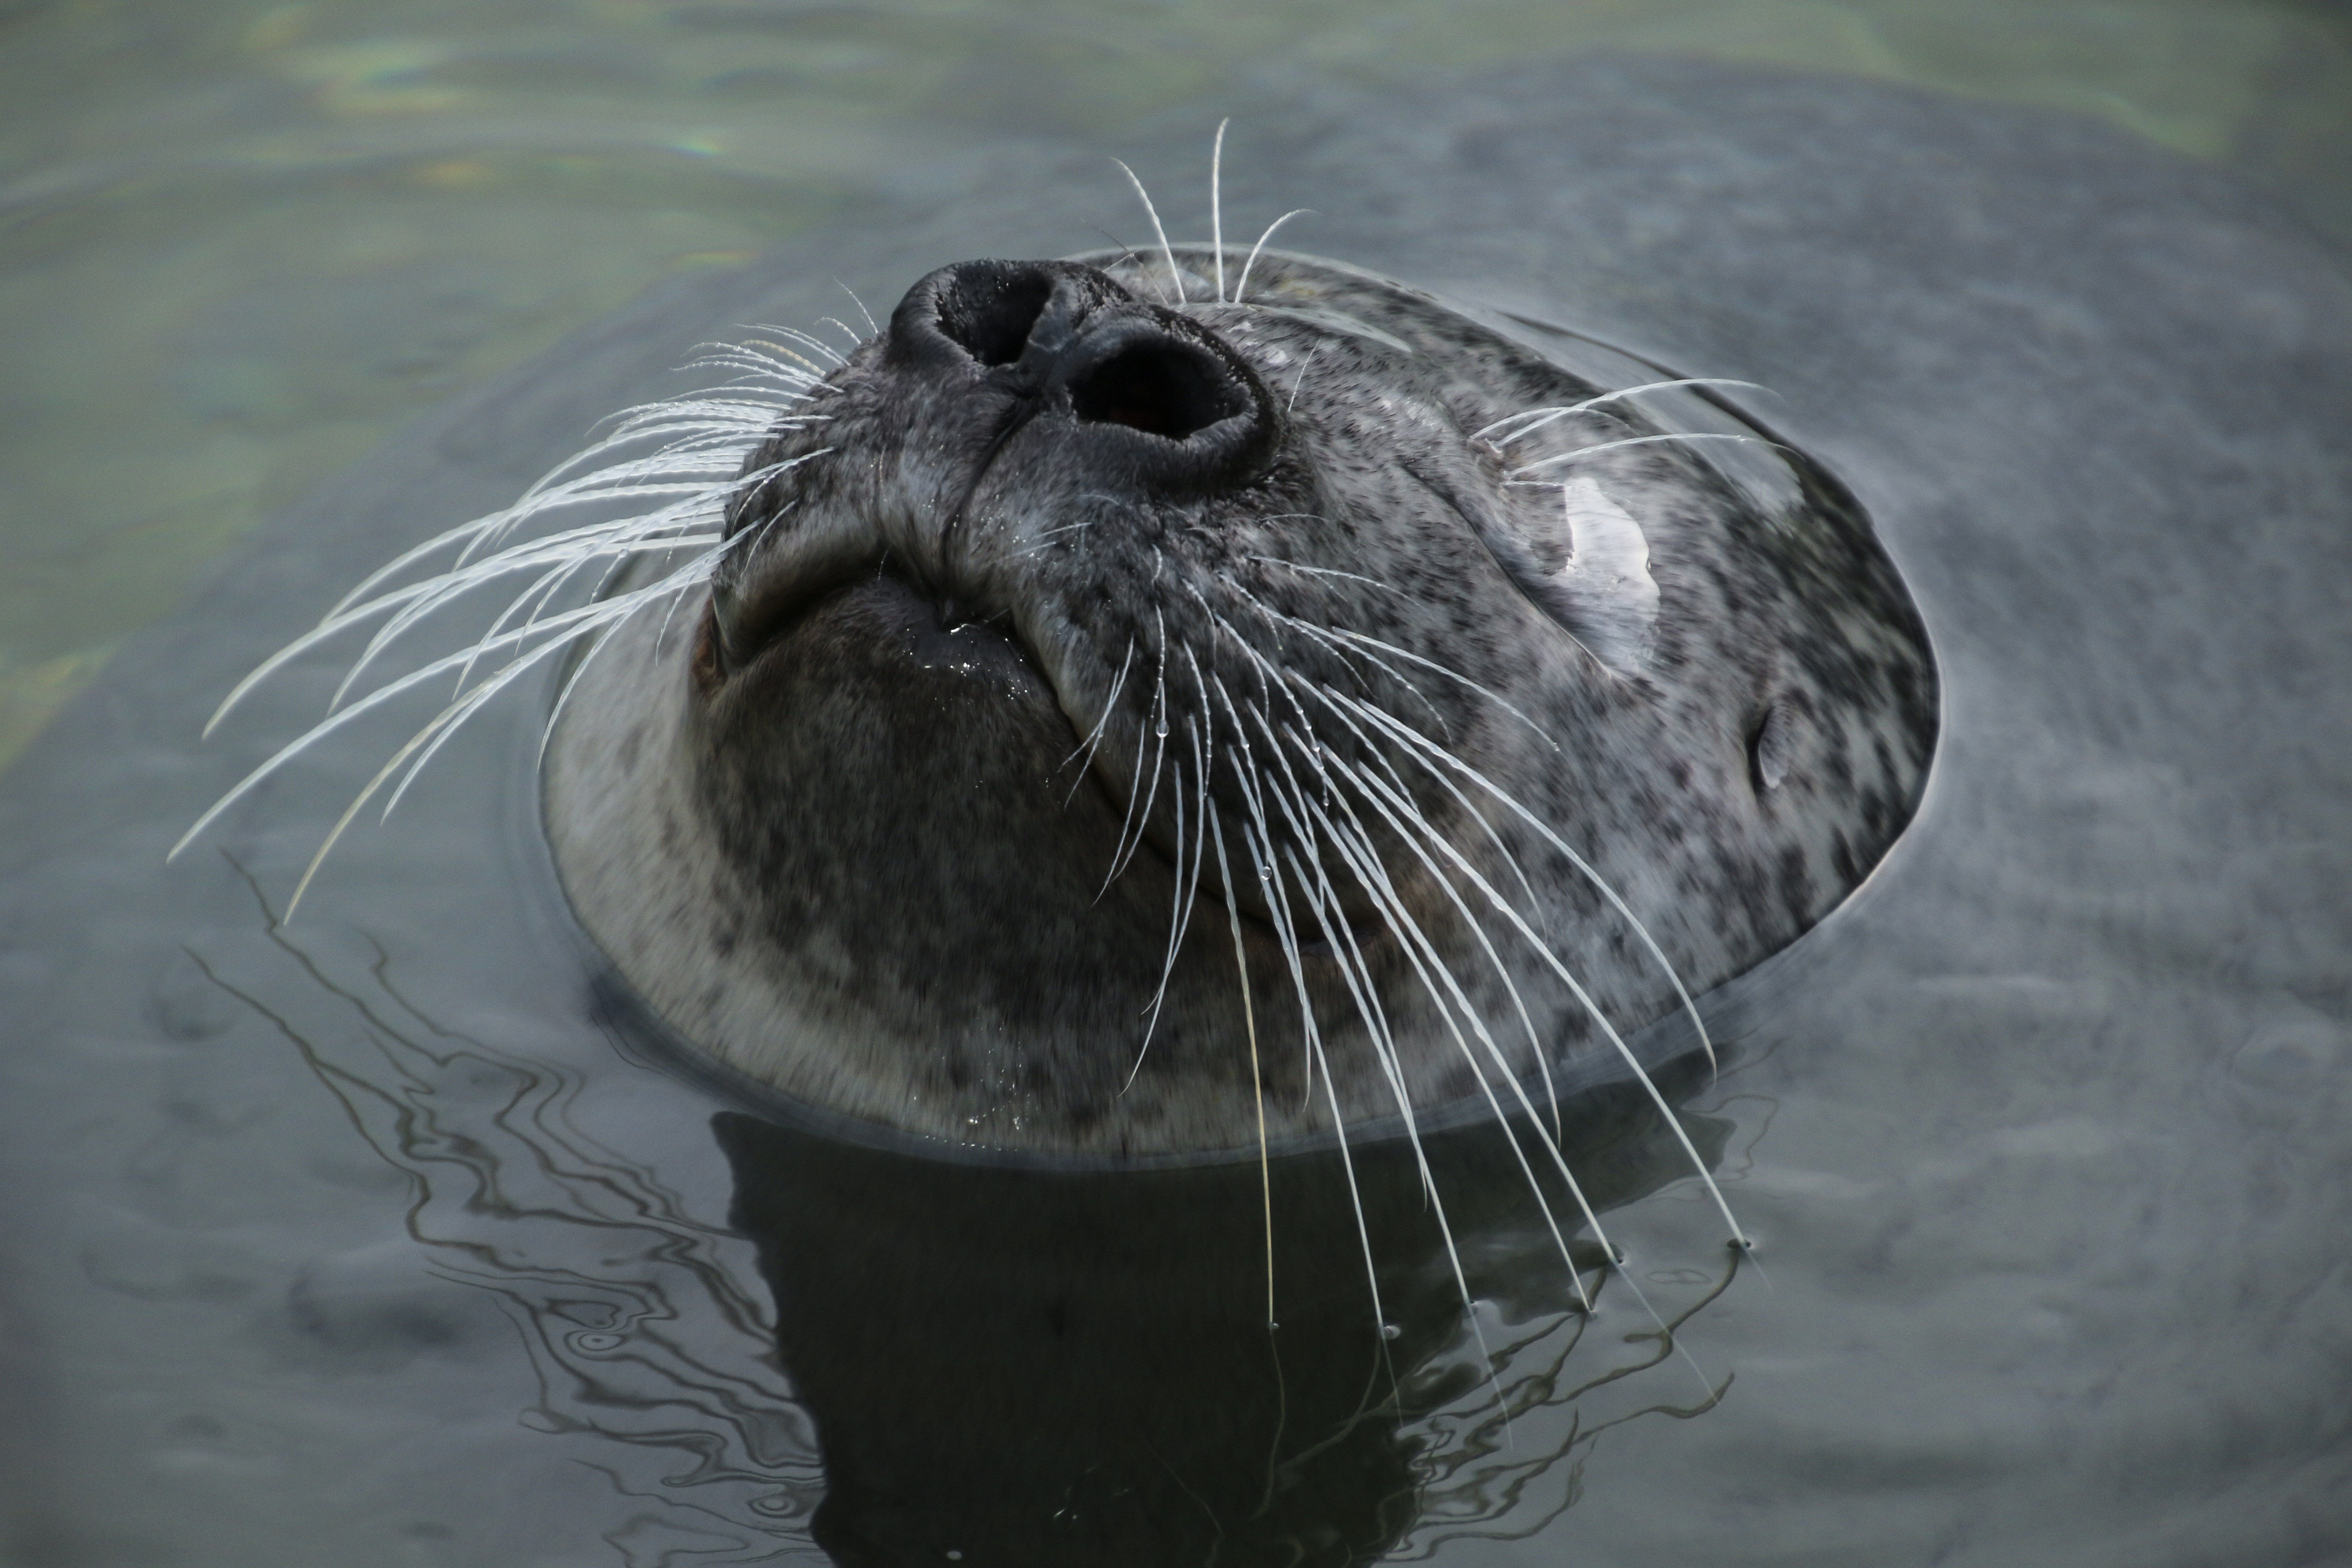
water, swim, mammal, seal, fauna, whiskers, head, seals, vertebrate, otter, enjoy, harbor seal, robbe, marine mammal, marine biology